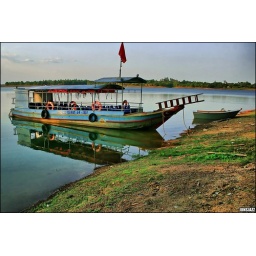
A ship is safe in harbor, but that's not what ships are for.~William Shedd